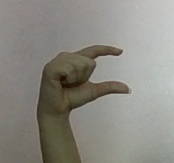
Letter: dal